History of the Los Angeles Dodgers

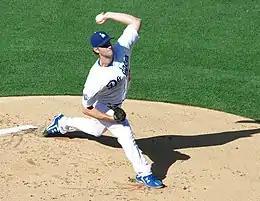
Pitcher Clayton Kershaw, who was considered one of the best players of his generation

On October 14, 2009, it was announced the McCourts would be separating after nearly 30 years of marriage. While speculation was raised on the impact upon the McCourt family Dodger ownership, a spokesperson for Jamie McCourt said the following day that "the focus of the Dodgers is on the playoffs and the World Series". Jamie was fired from her position as Dodgers CEO on Thursday, October 22, 2009, the day after the Dodgers were eliminated from the playoffs, thus ending the reign of the self-proclaimed "First Female CEO of a Baseball Team". She officially filed for divorce shortly thereafter. Frank claimed that the divorce would have "no bearing on the team whatsoever". Despite that assertion, media speculation continued that the team was in financial difficulty.